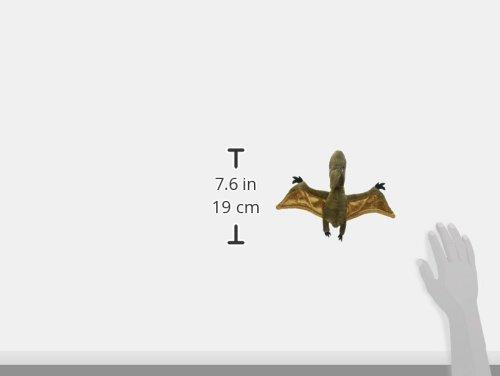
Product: The Puppet Company Dinosaur Fingers - Pterodactyl Children Toys Puppets,
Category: Toys & Games | Puppets & Puppet Theaters | Finger Puppets
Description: Can be used as puppets or soft toys for play.
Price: $12.34
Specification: ProductDimensions:9.1x3.1x6.3inches|ItemWeight:0.64ounces|ShippingWeight:0.64ounces(Viewshippingratesandpolicies)|DomesticShipping:ItemcanbeshippedwithinU.S.|InternationalShipping:ThisitemcanbeshippedtoselectcountriesoutsideoftheU.S.LearnMore|ASIN:B007EO5A8M|Itemmodelnumber:PC002193|Manufacturerrecommendedage:12monthsandup